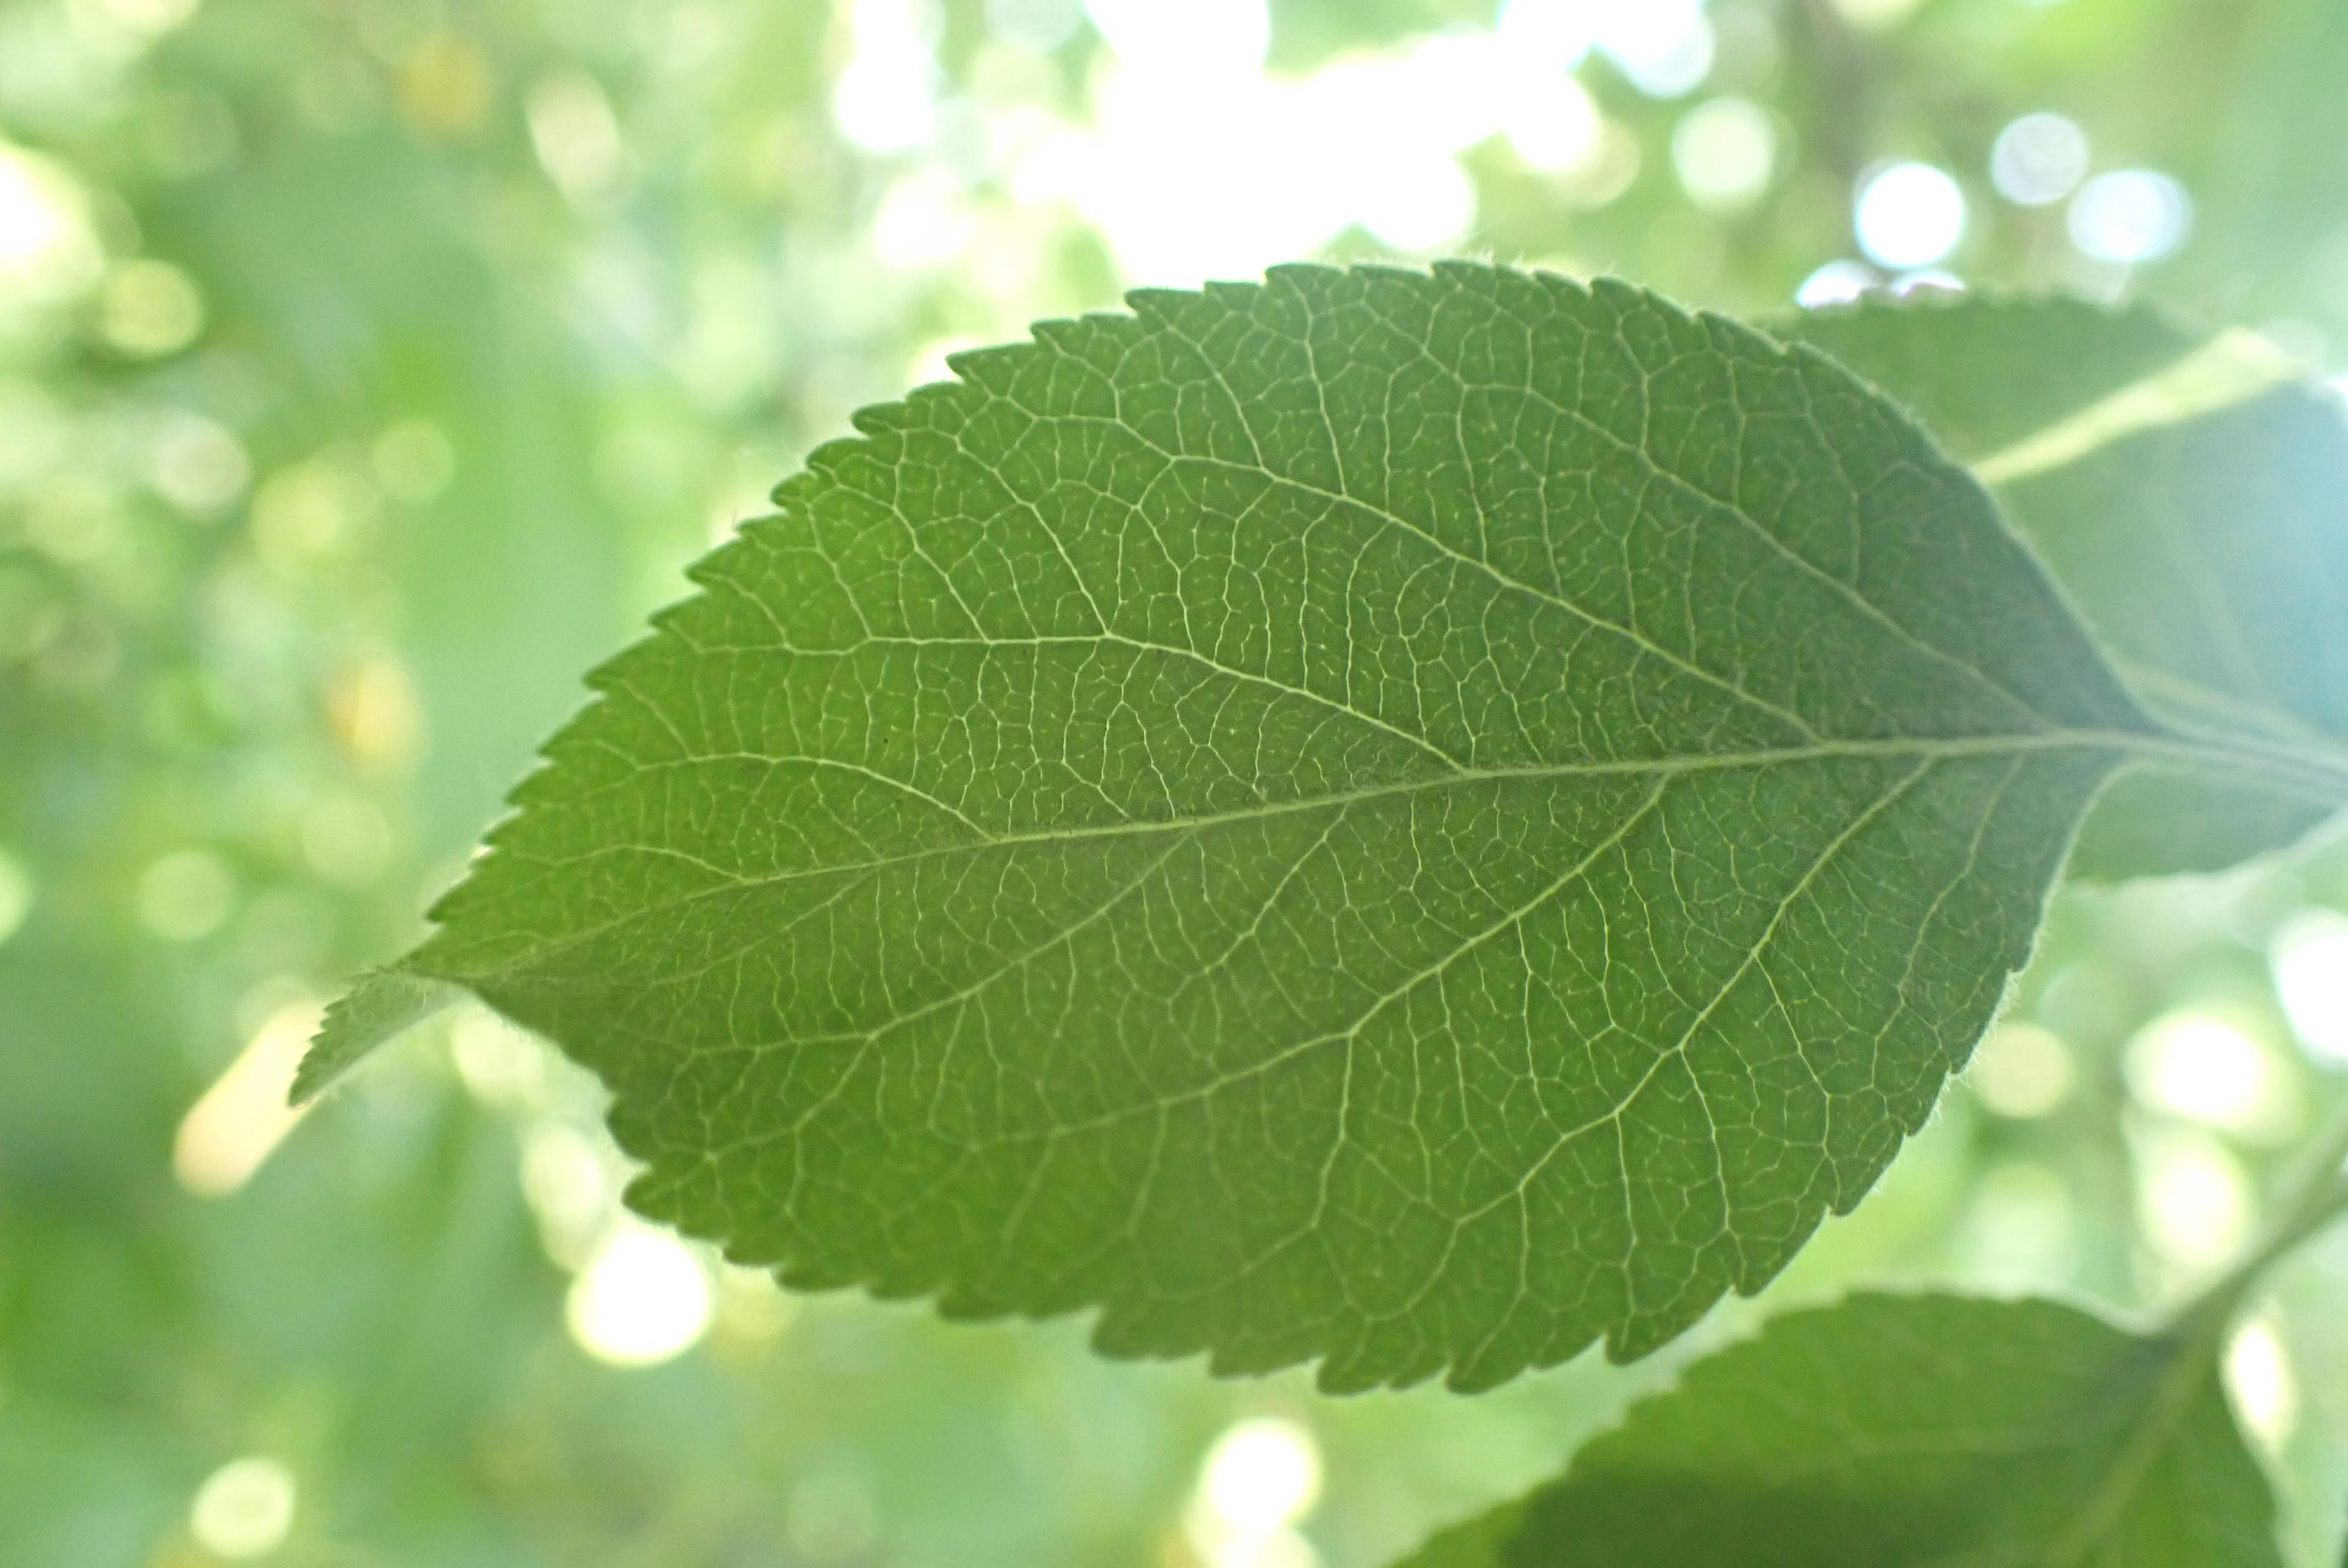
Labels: healthy